French entry into World War I

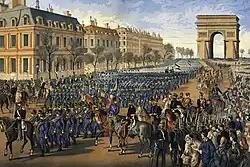
German troops parade down the Champs-Élysées in Paris after their victory in the Franco-Prussian War

The critical issue for France was its relationship with Germany. Paris had relatively little involvement in the Balkan crisis that launched the war, paying little attention to Serbia, Austria or the Ottoman Empire. However, a series of unpleasant diplomatic confrontations with Germany soured relationships. The defeat in 1870–71 rankled France, especially the loss of Alsace and Lorraine. French revanchism was not a major cause of war in 1914 because it faded after 1880. J.F.V. Keiger says, "By the 1880s Franco-German relations were relatively good." Although the issue of Alsace-Lorraine faded in importance after 1880, the rapid growth in the population and economy of Germany left France increasingly far behind. It was obvious that Germany could field more soldiers and build more heavy weapons.